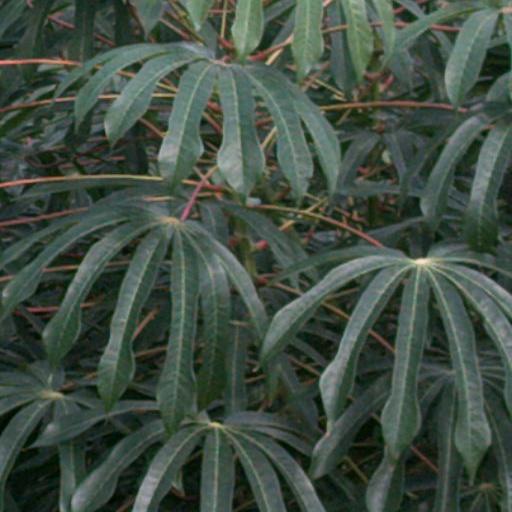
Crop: cassava